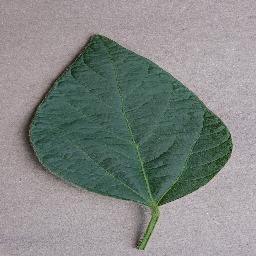
Label: Soybean___healthy